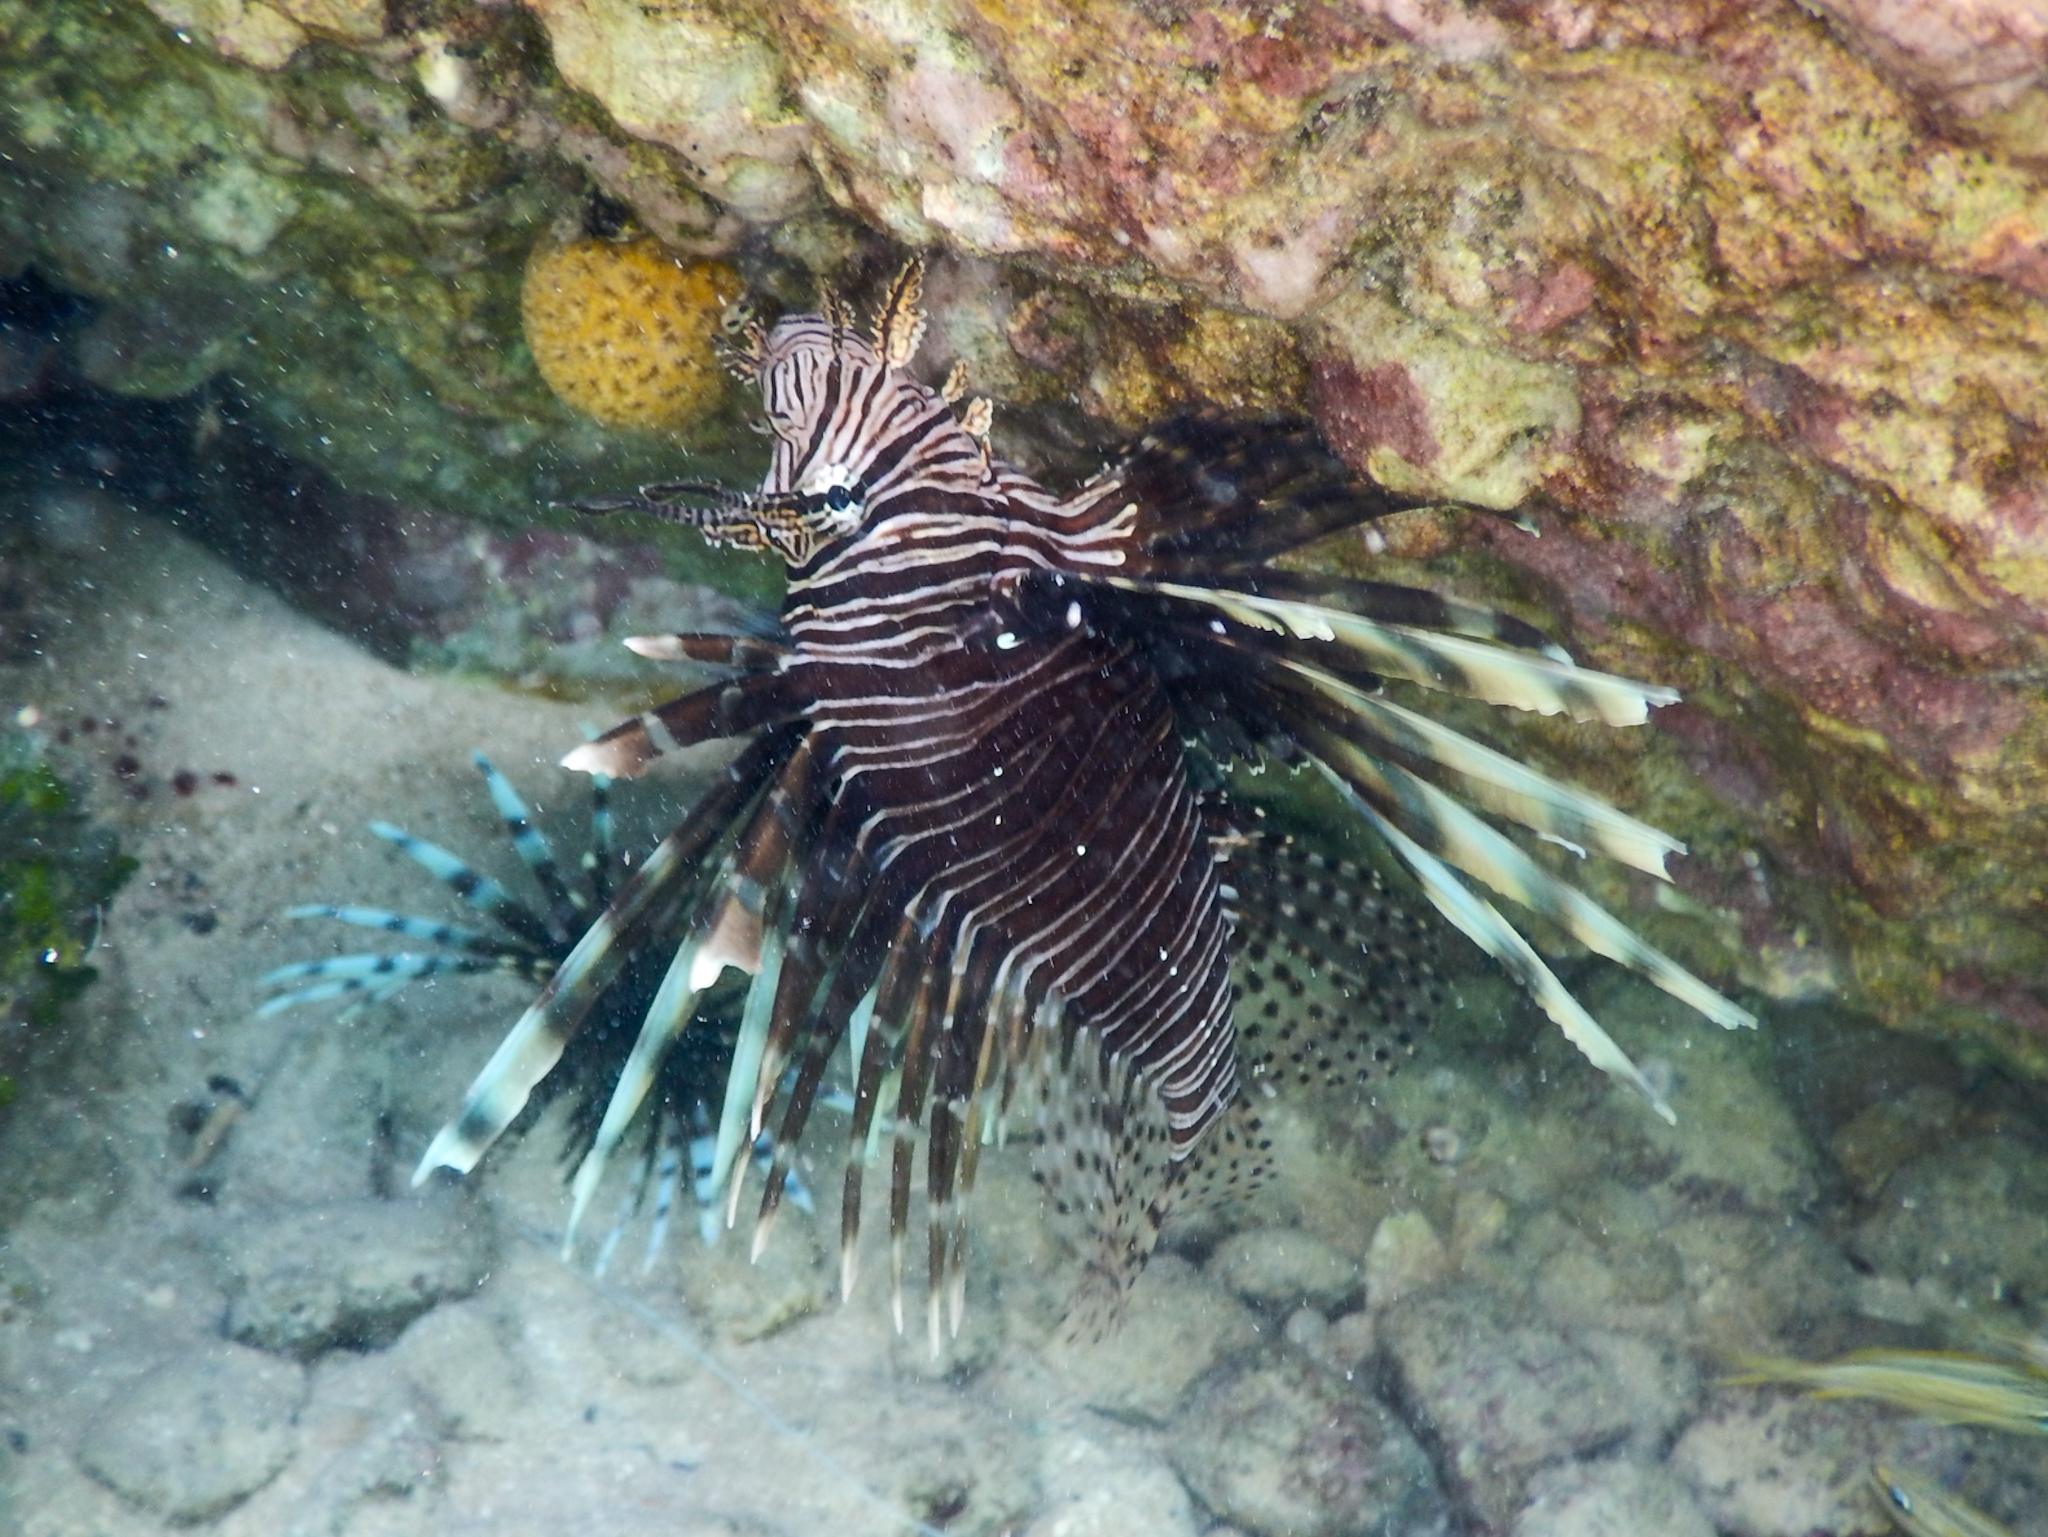
Pterois volitans (Red Lionfish)